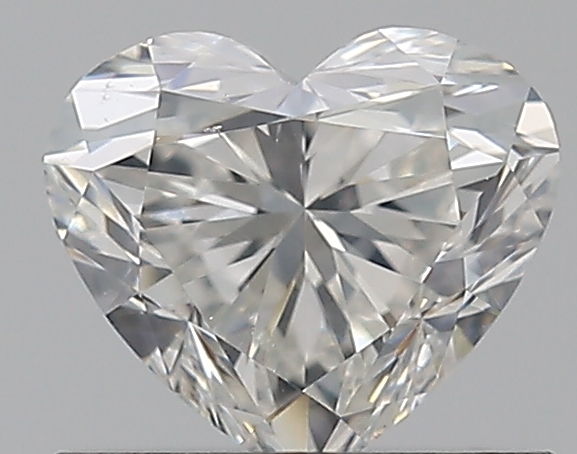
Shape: heart
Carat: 0.71
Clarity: SI1
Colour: H
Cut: EX
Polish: EX
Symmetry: EX
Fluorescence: N
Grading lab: GIA
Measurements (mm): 5.34 x 6.11 x 3.7